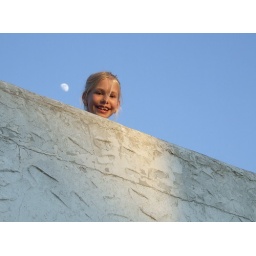
Smiling girl upon the roof with moon on background.